SS River Burnett

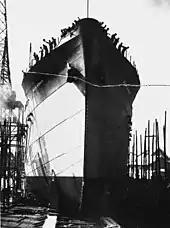
Launching "River Norman" in 1945

In June 1941 the Shipbuilding Board ordered the first six "A"-class ships: two from Cockatoo Docks & Engineering Company in Sydney, two from Evans Deakin & Company in Brisbane, and one each from BHP in Whyalla and the Commonwealth Naval Dockyard in Williamstown, Victoria.